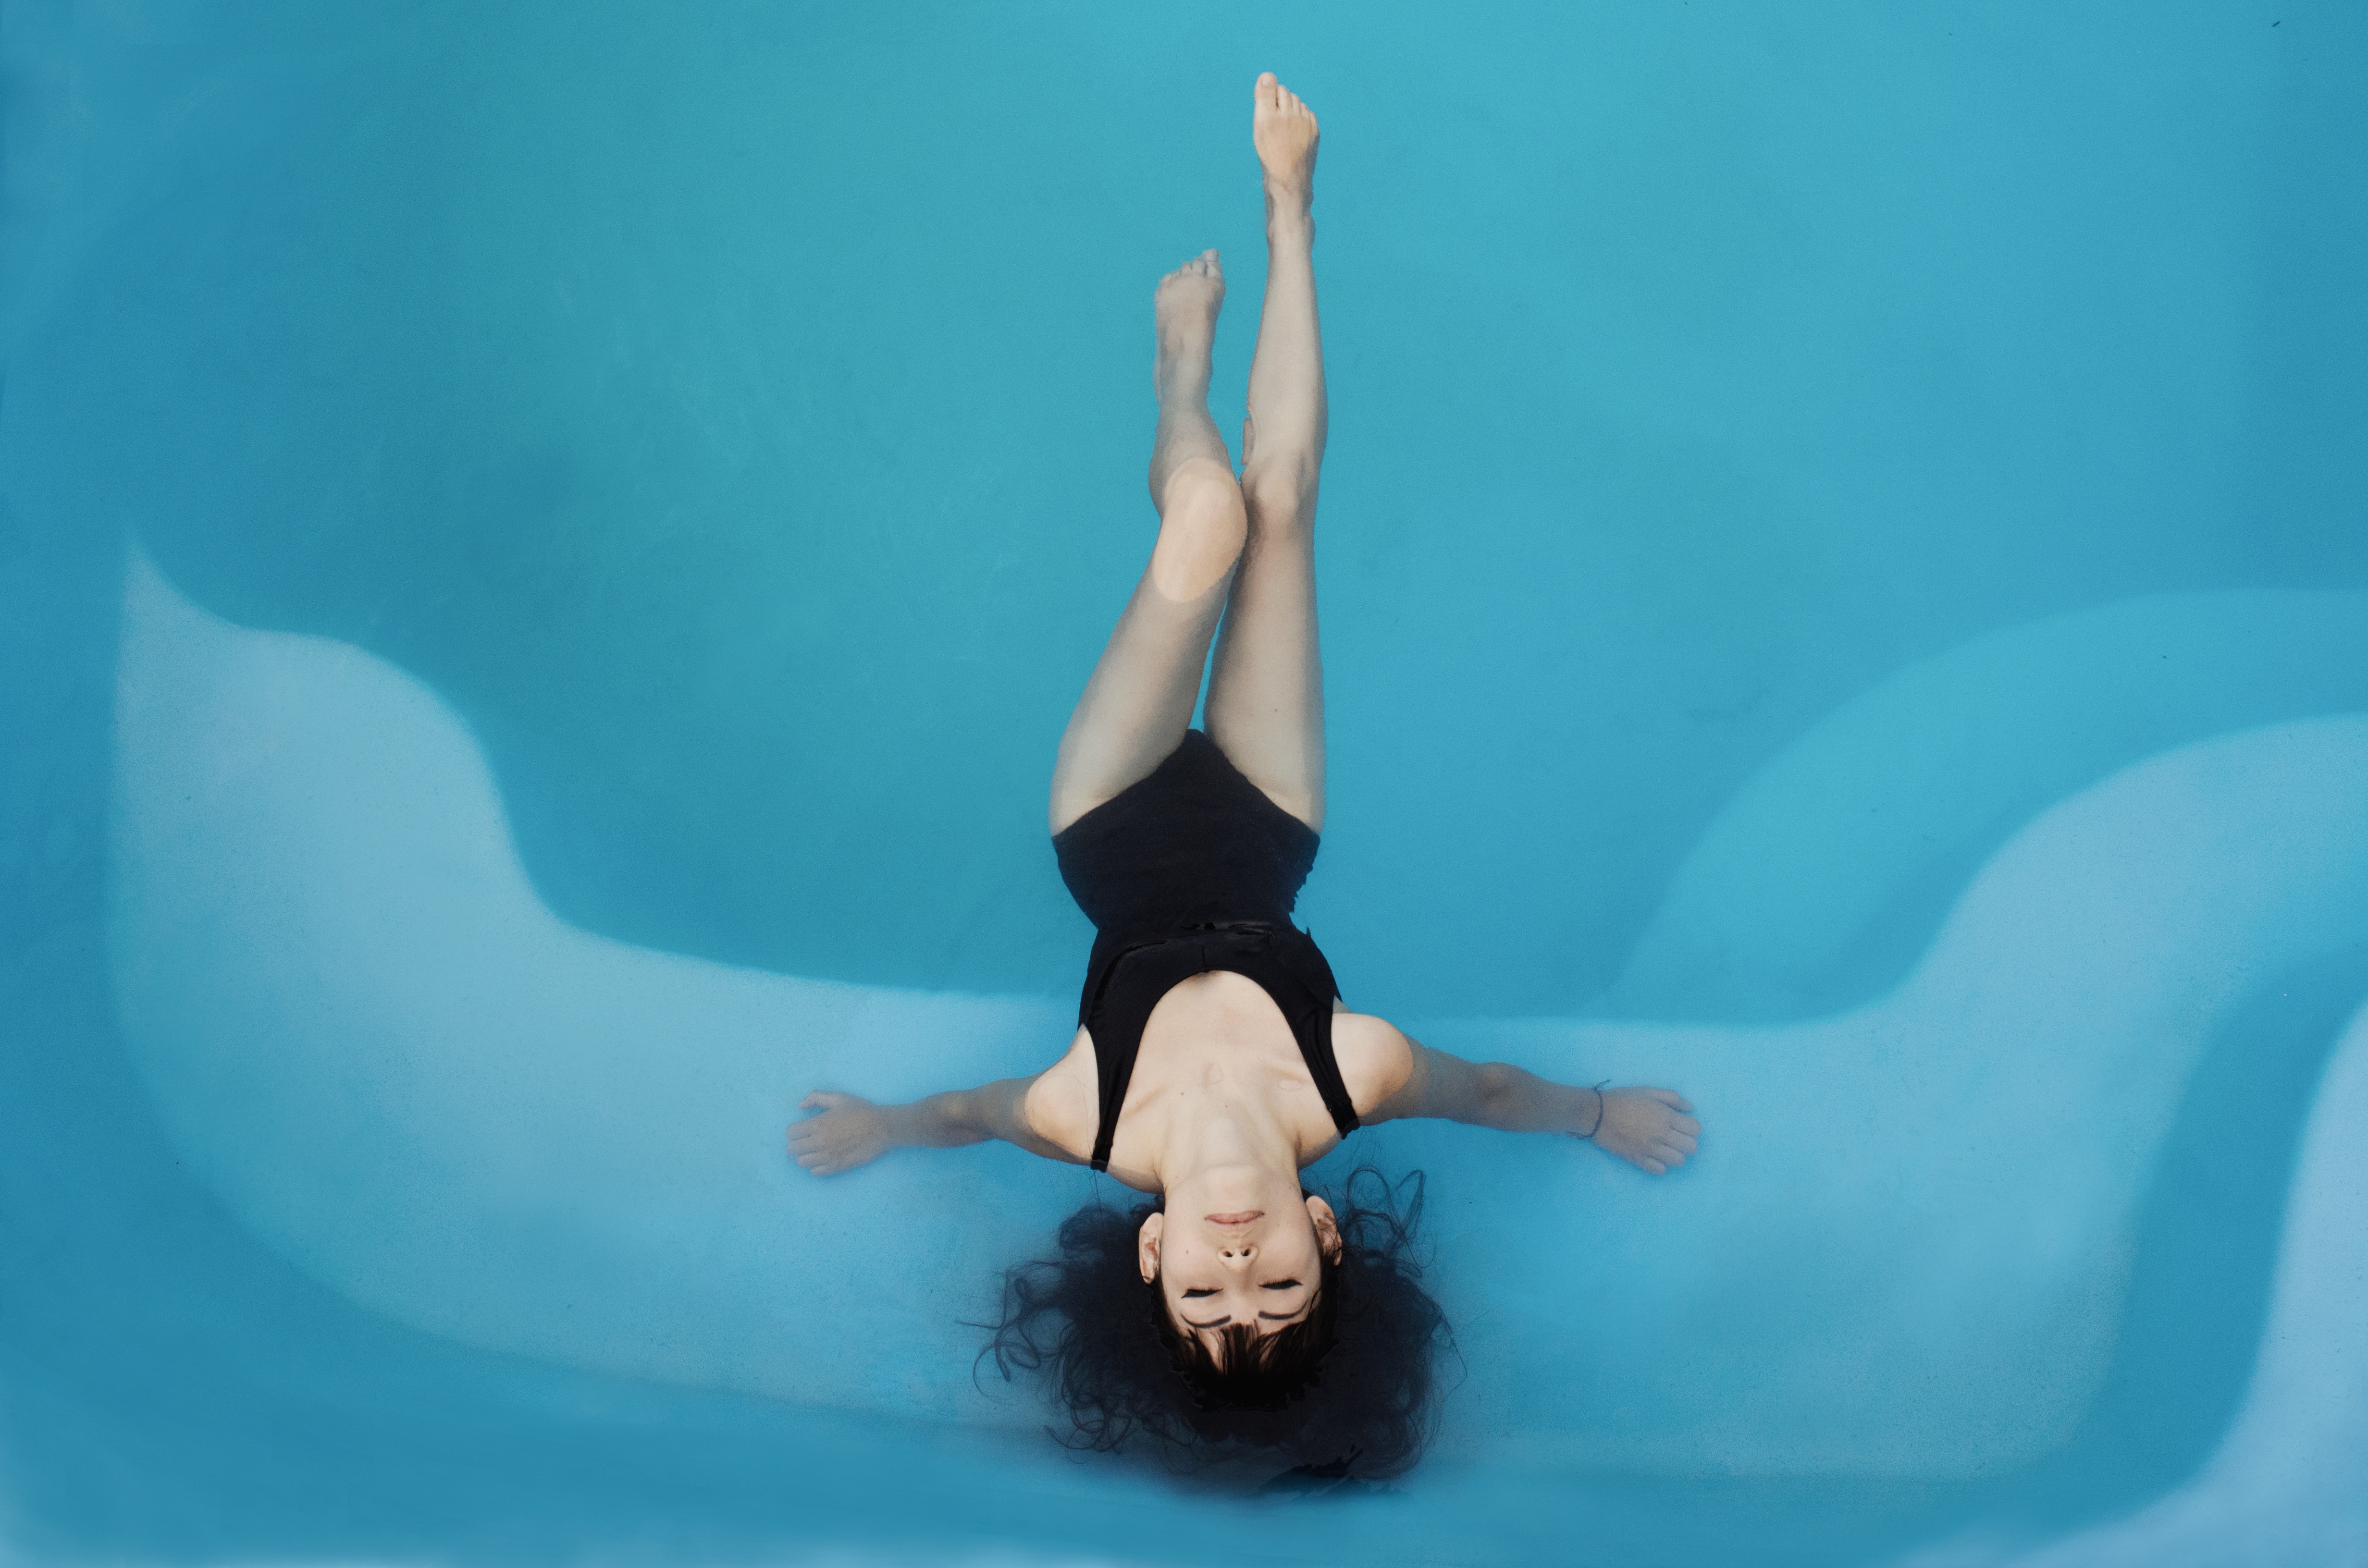
woman, diving, pool, underwater, relax, blue, bathsuit, sports, young woman, water sport